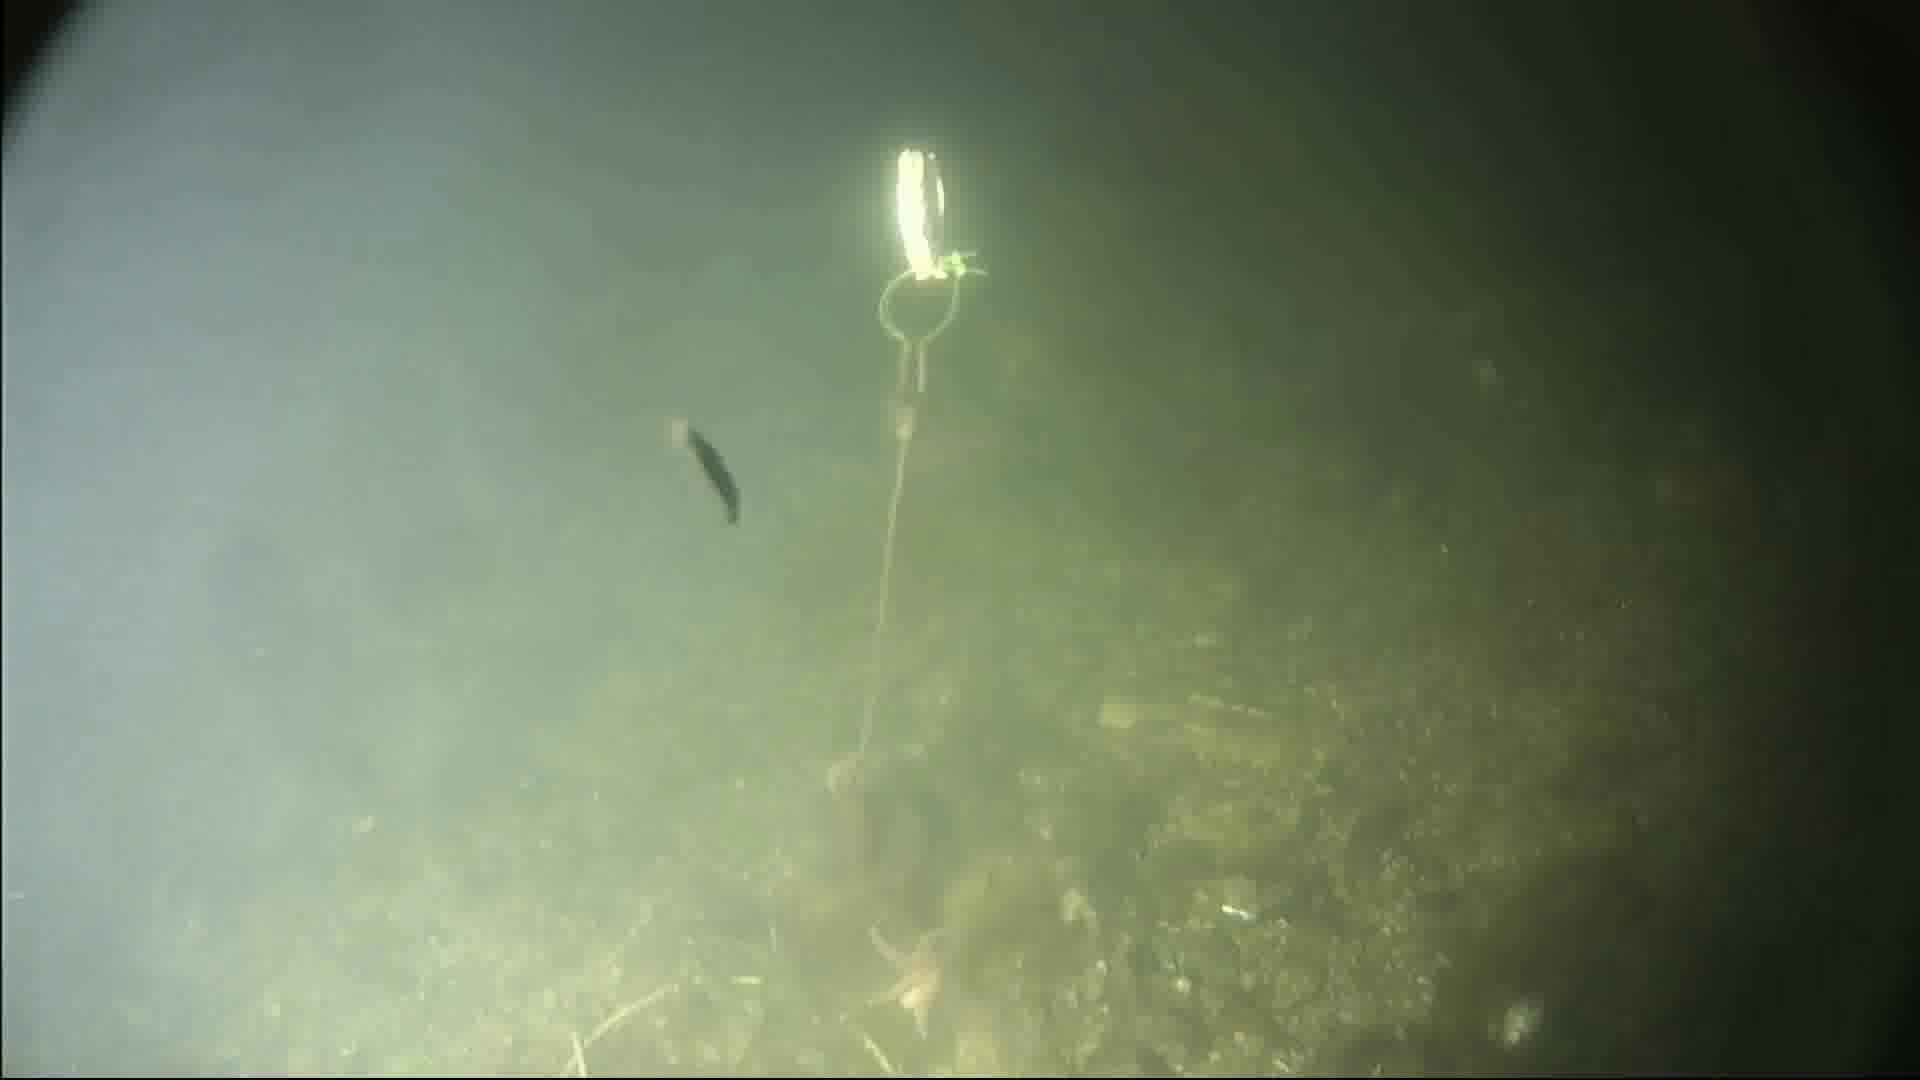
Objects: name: starfish
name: small_fish